Elmir Nabiullin

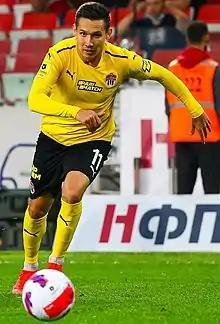
Nabiullin with FC Khimki in 2021

Elmir Ramilevich Nabiullin (born 8 March 1995) is a Russian former professional footballer who played as a left-back.